Pikliz

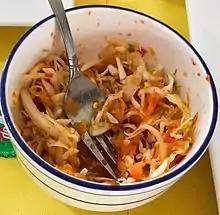
Pikliz

Pikliz is a condiment in Haitian cuisine of pickled cabbage, carrots, bell peppers and Scotch bonnet peppers. It is often seasoned with garlic and onion and pickled in white vinegar. The spicy dish is very commonly served on the table along with other dishes to enhance the flavor. It is useful for cutting through the greasiness of fried foods such as "griot" (fried pork), "tassot" (fried beef), or "bannann peze" (fried plantains) and enhancing rice and beans. The name of the dish itself may be based on the French word "piquer" which means 'to sting'. It has traditionally been produced at the household level but it is increasingly produced industrially as the number of Haitians living abroad also increases.